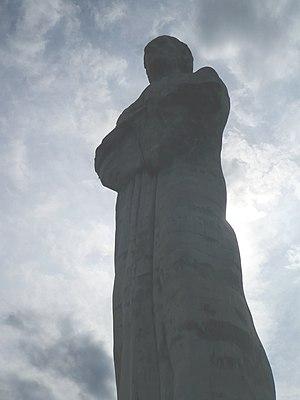
La Caldera est une petite ville du nord-ouest de l'Argentine. Elle est le chef-lieu du département de La Caldera, dans la province de Salta.